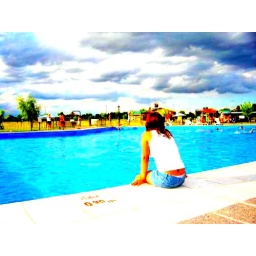
Unfurled beneath a clear blue sky